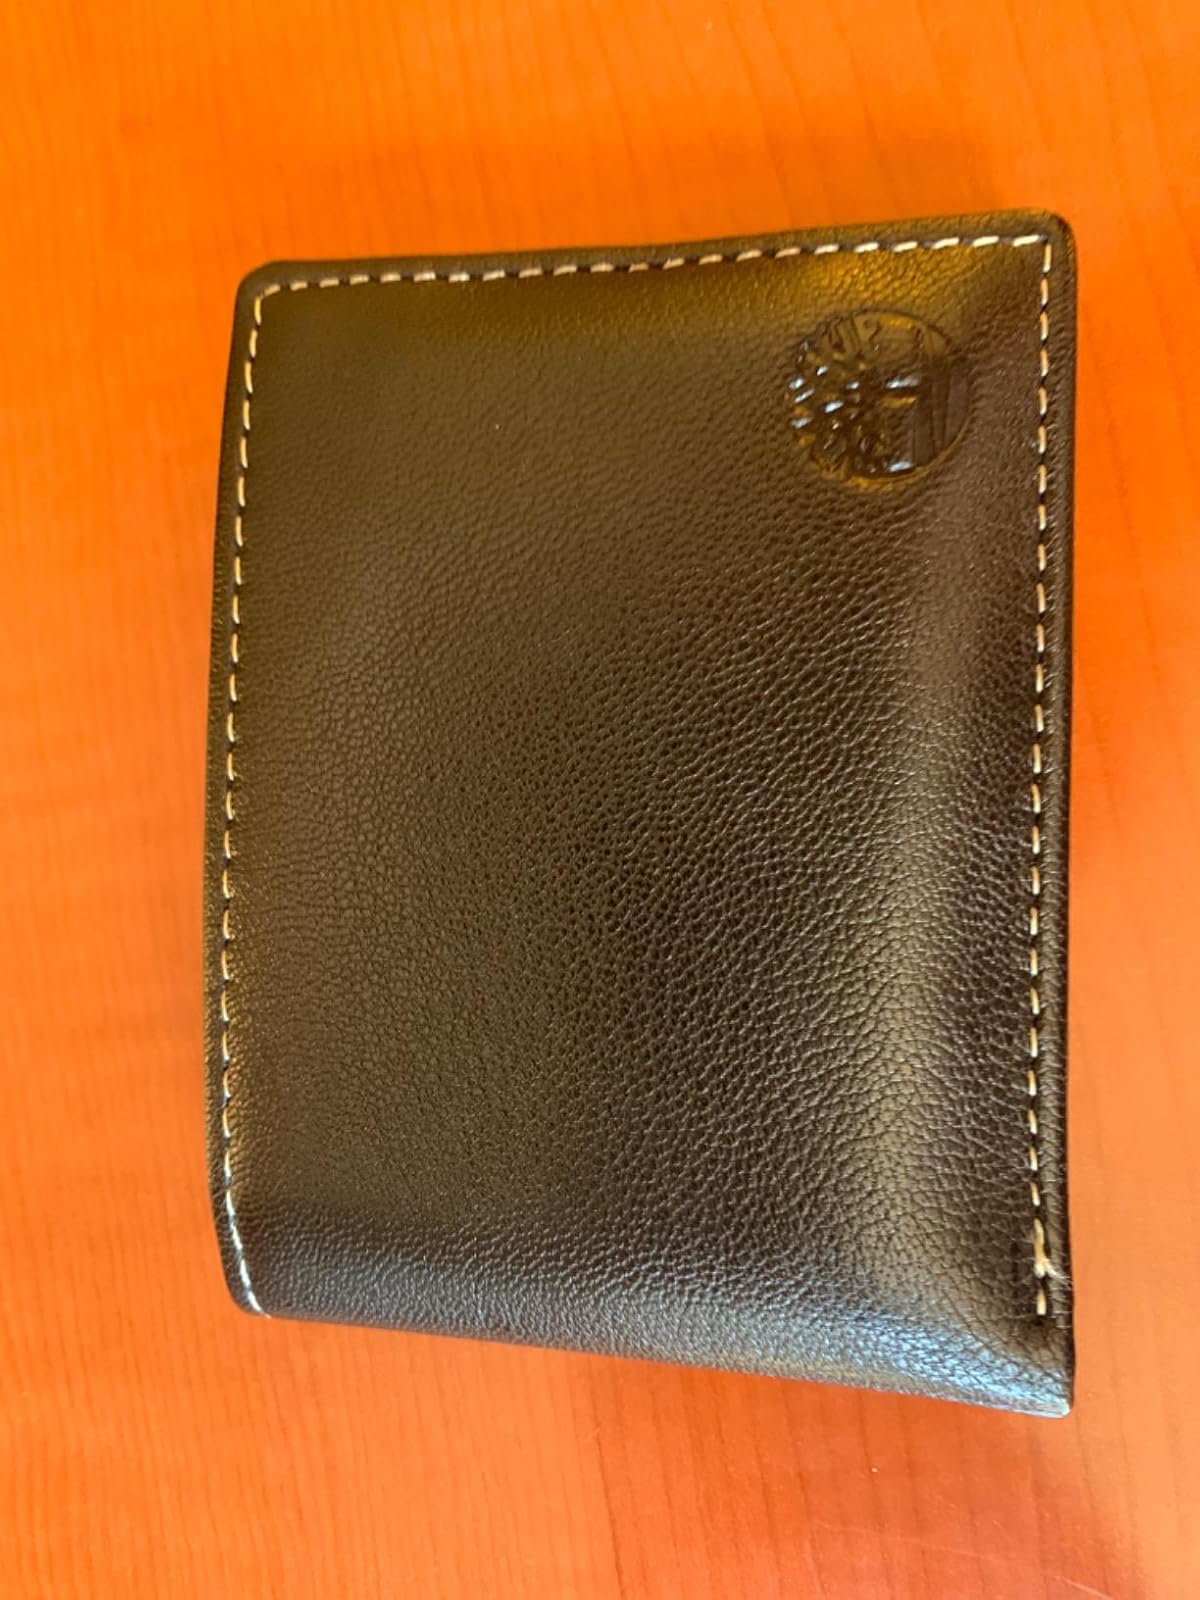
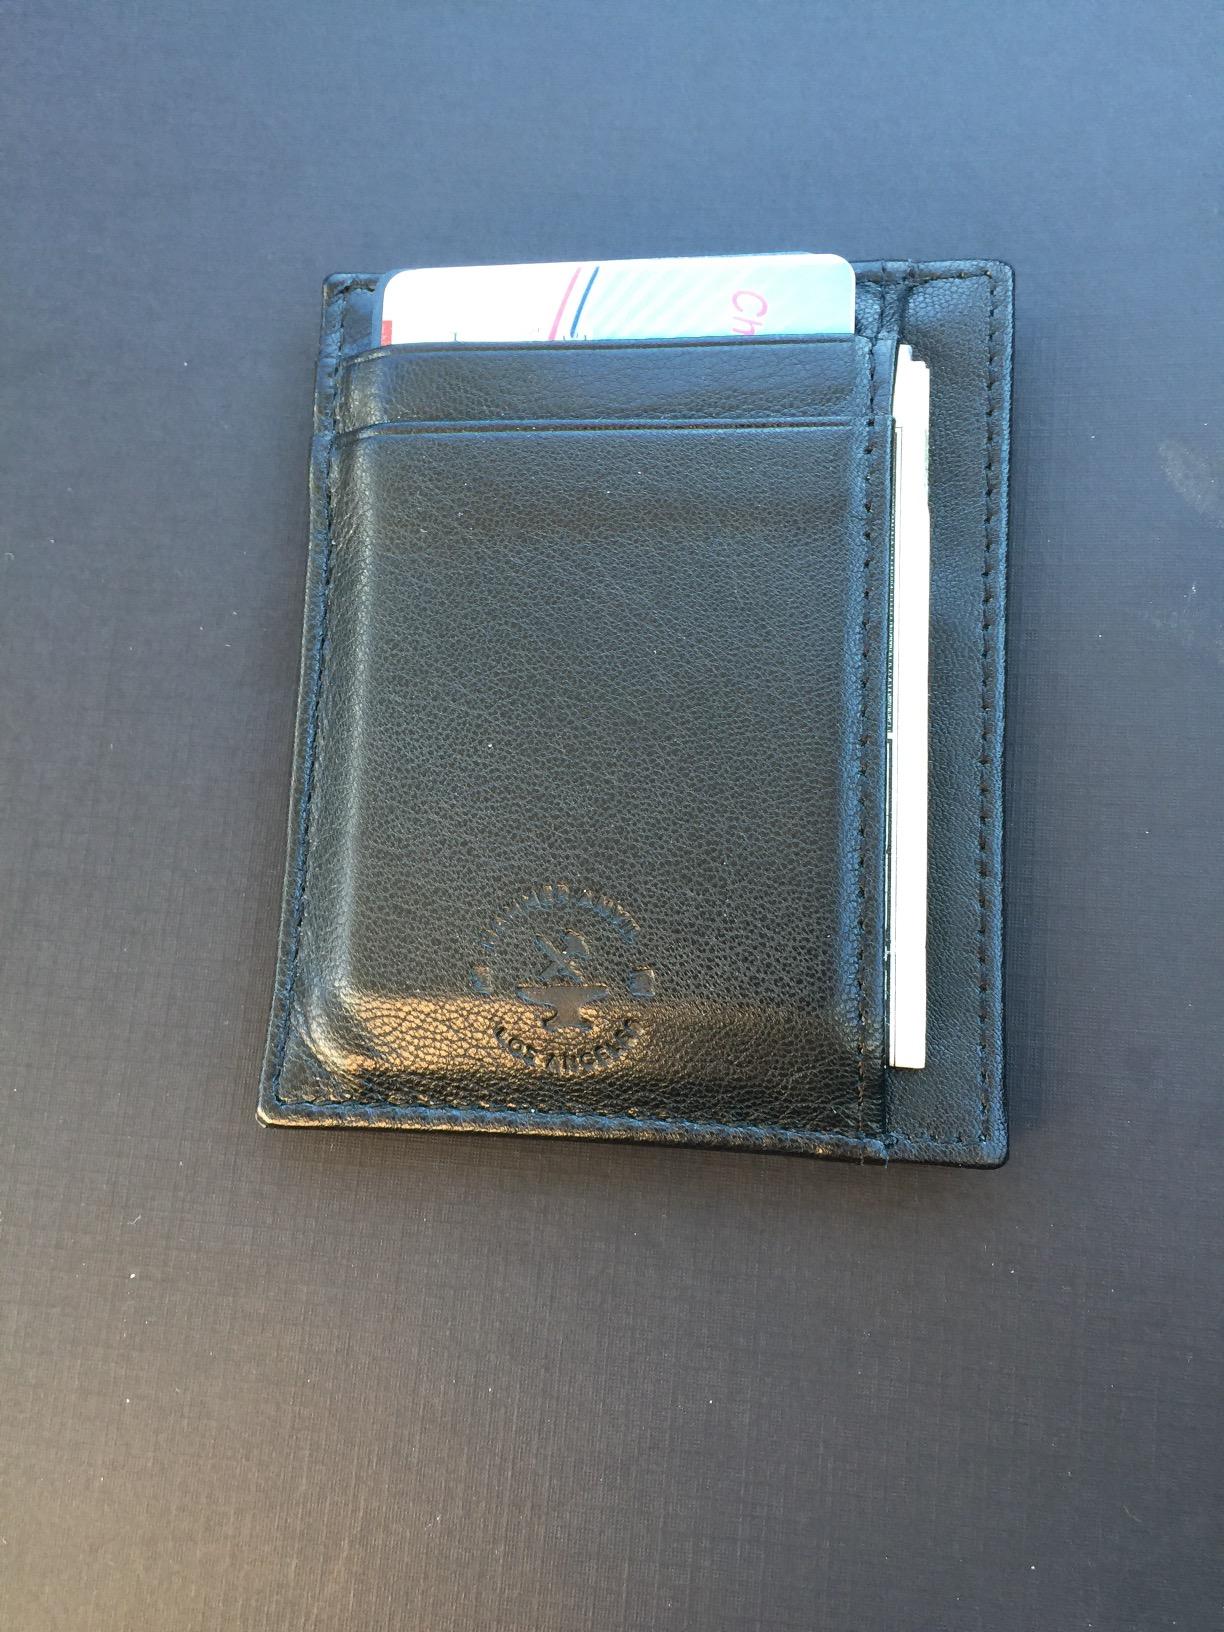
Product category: accessories_wallet
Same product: no